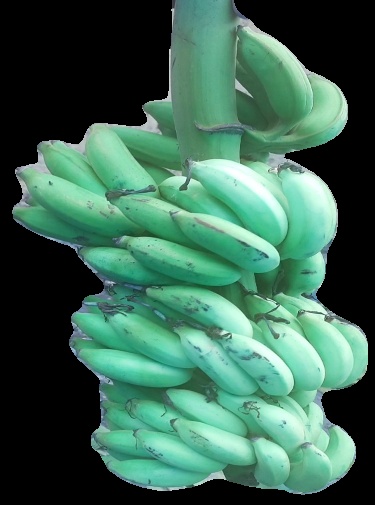
Variety: elakki-bale
Grade: grade2